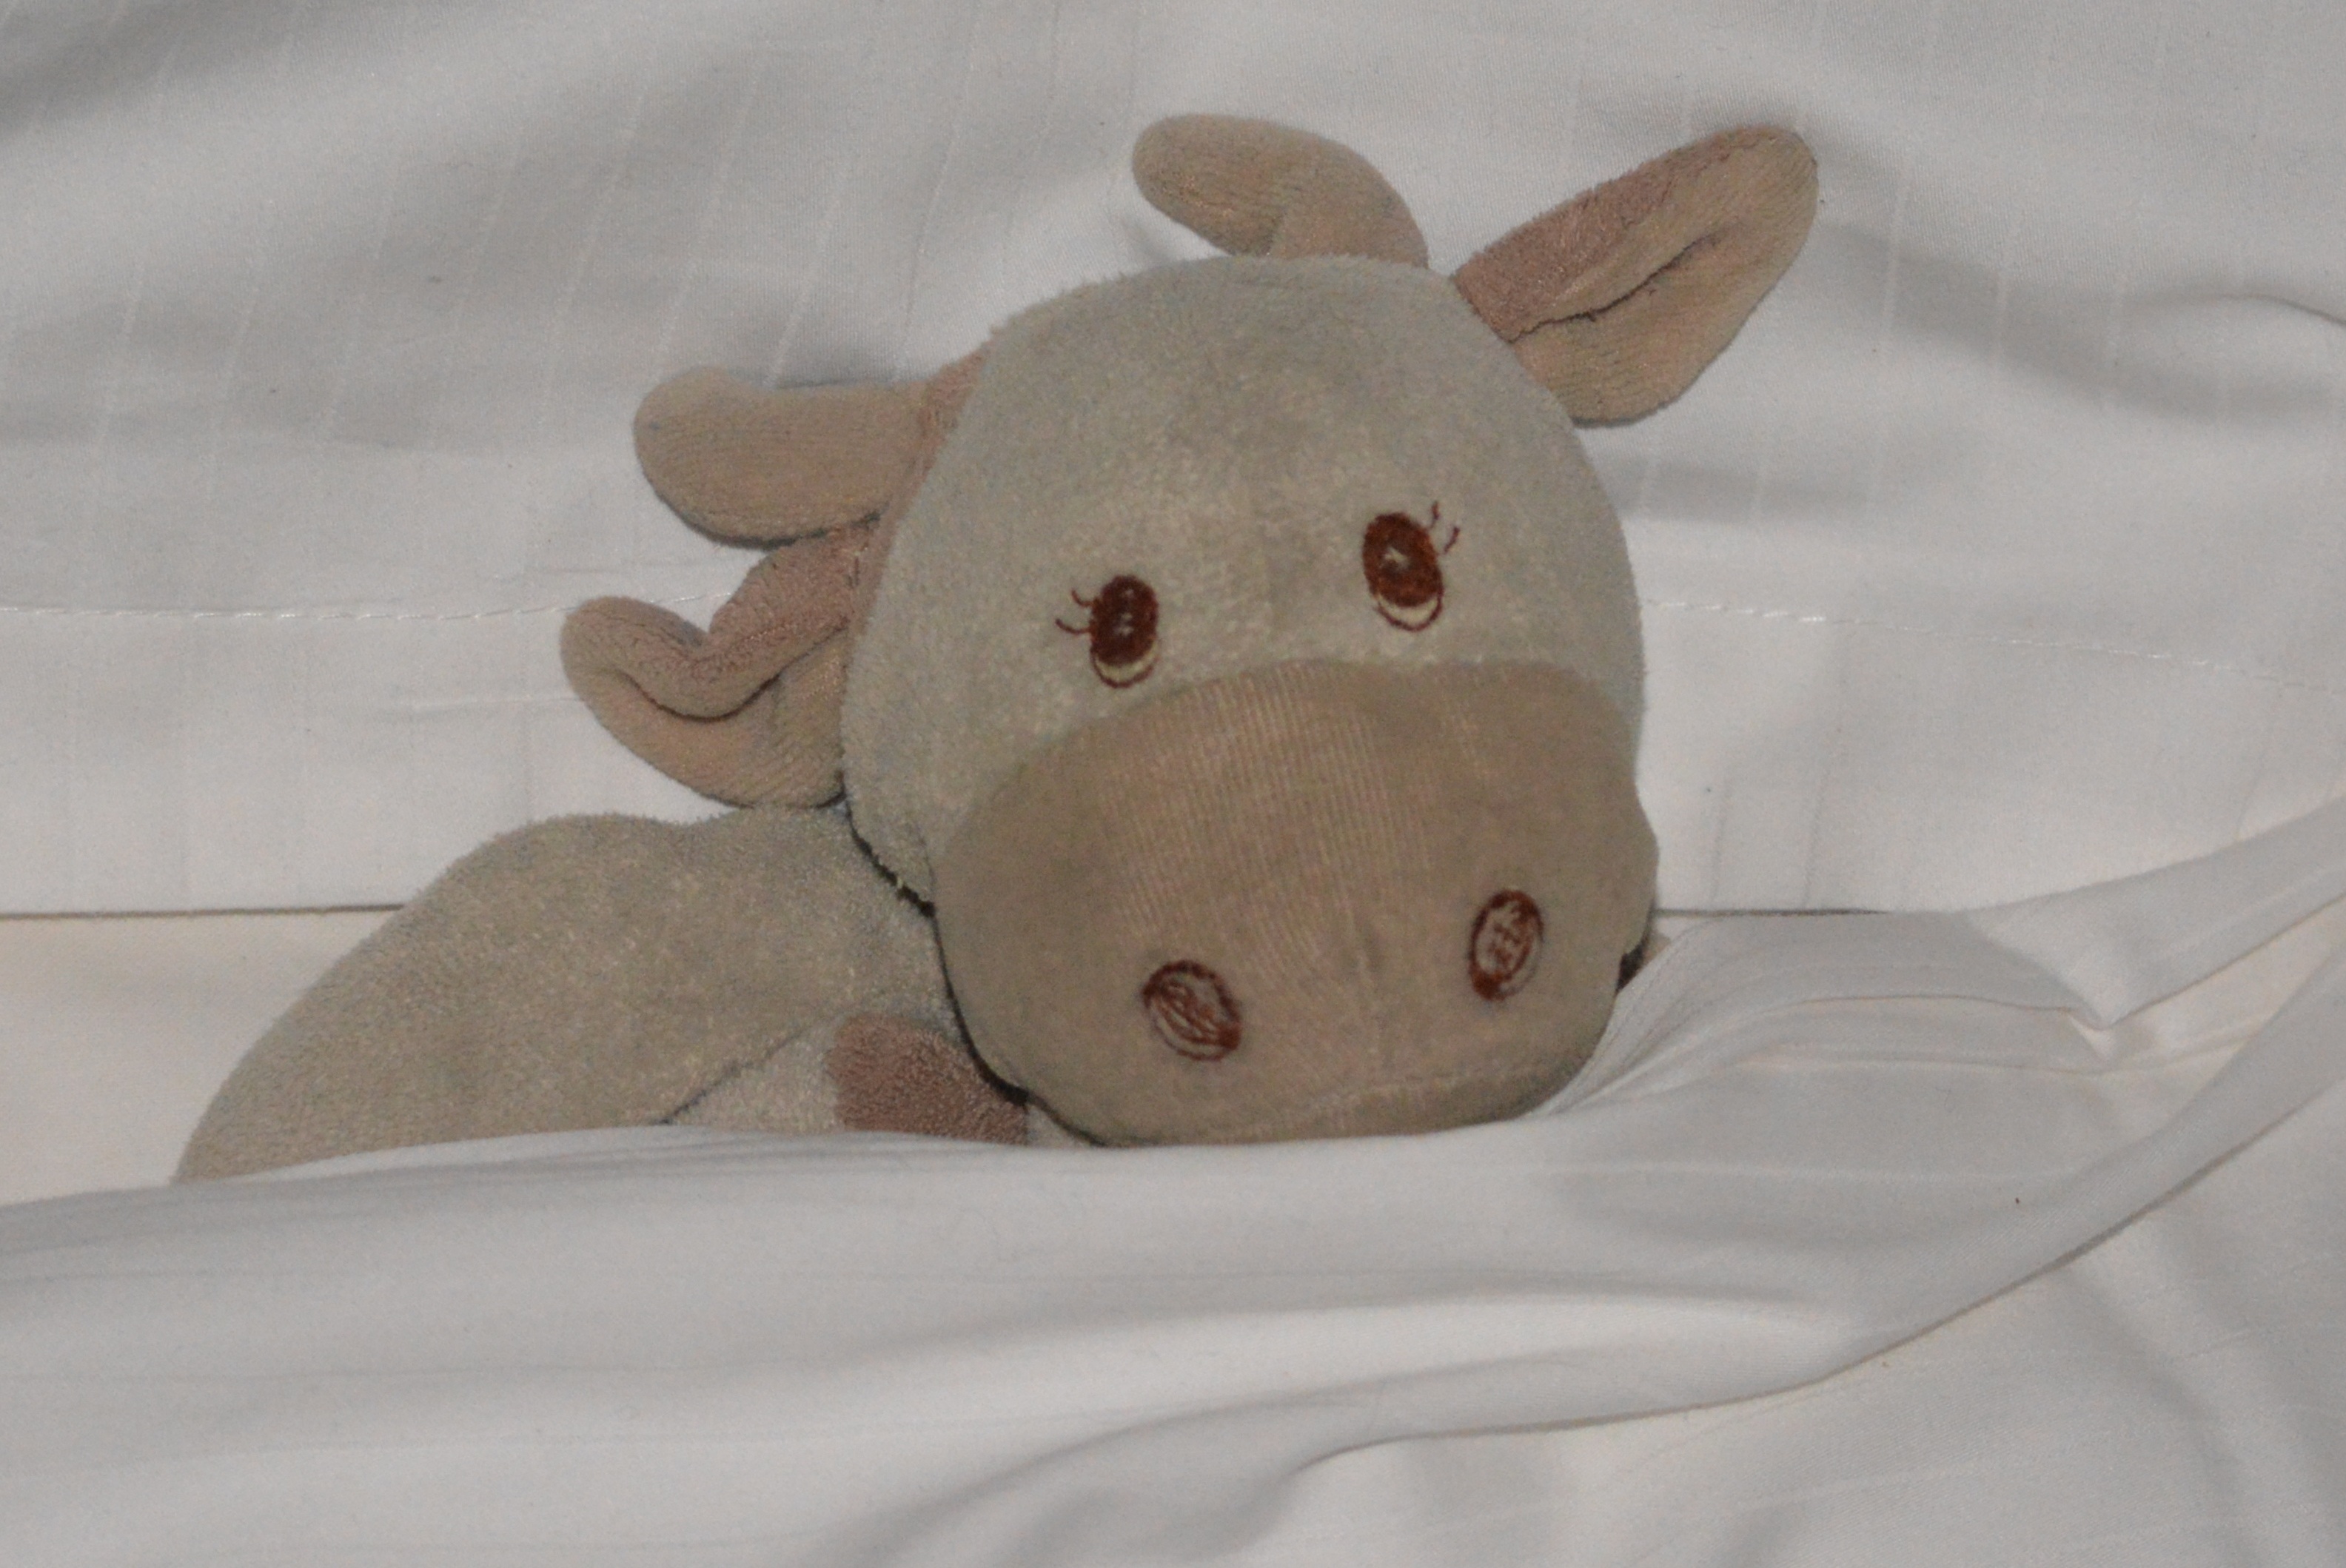
white, mouse, cow, mammal, toy, material, hug, textile, sleep, toys, plush, stuffed animal, marsupial, stuffed toy